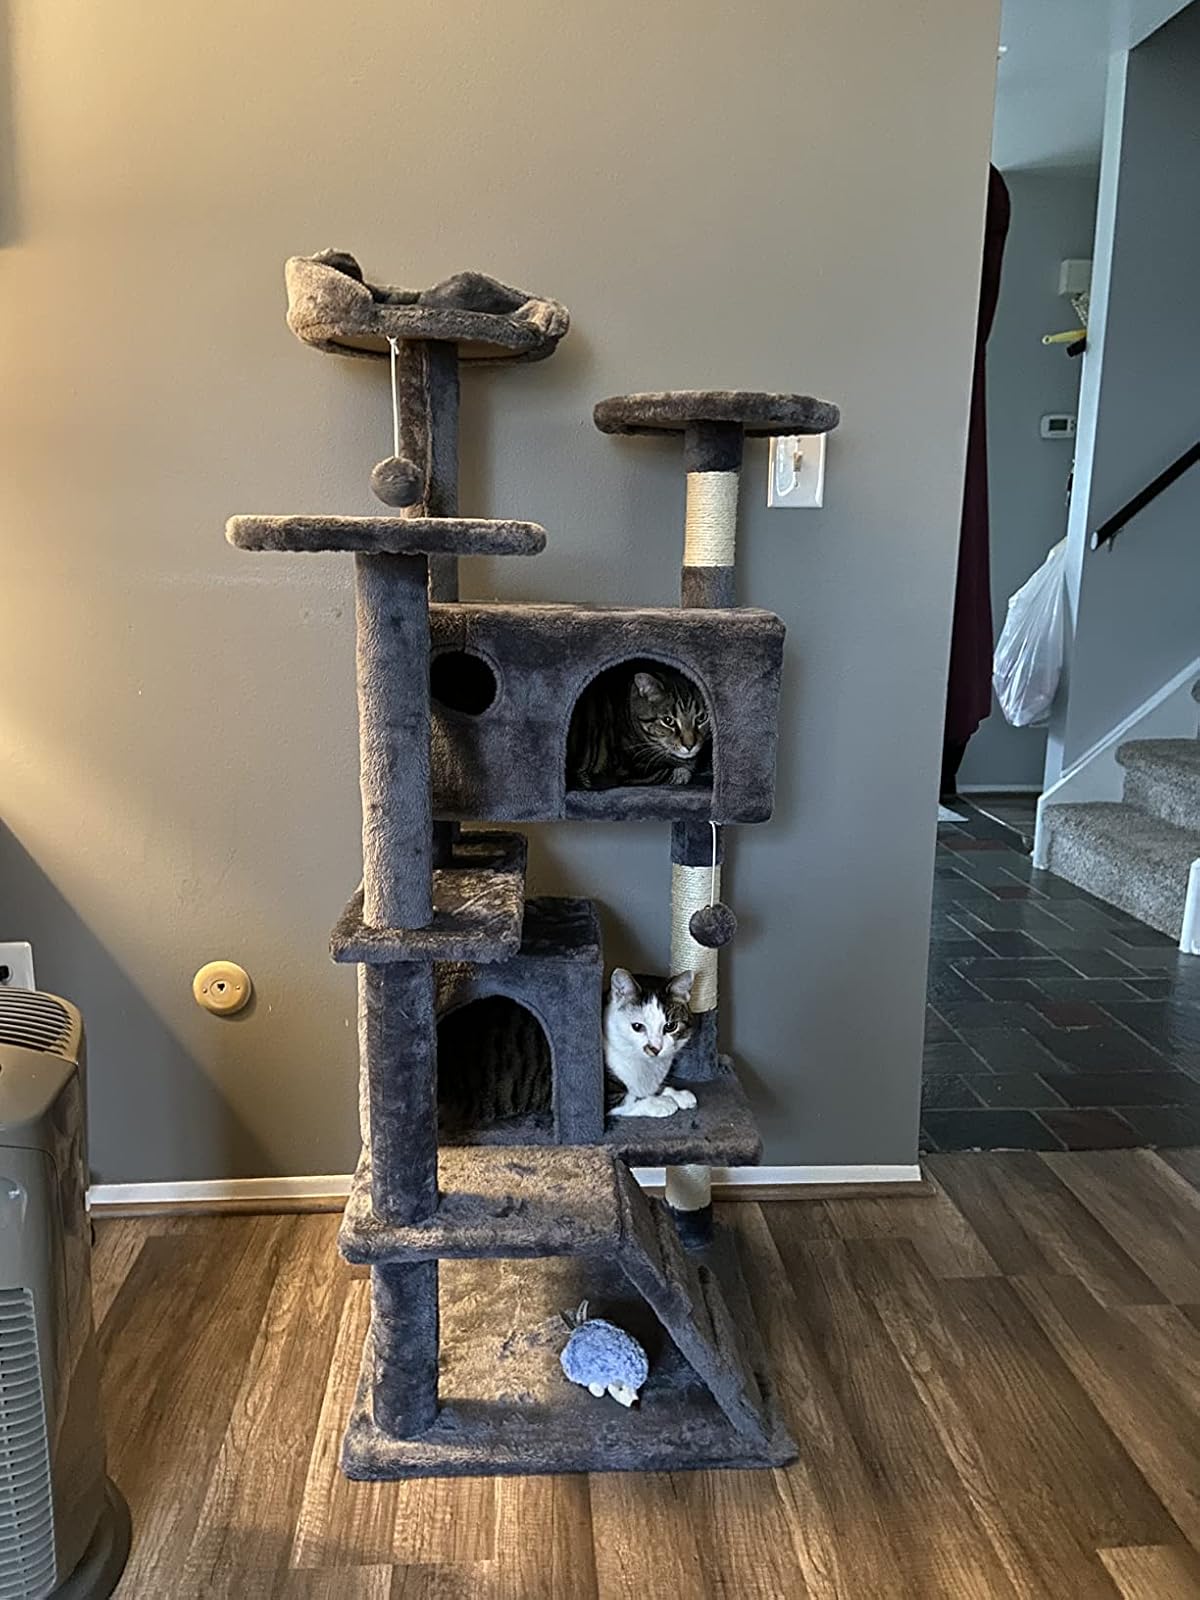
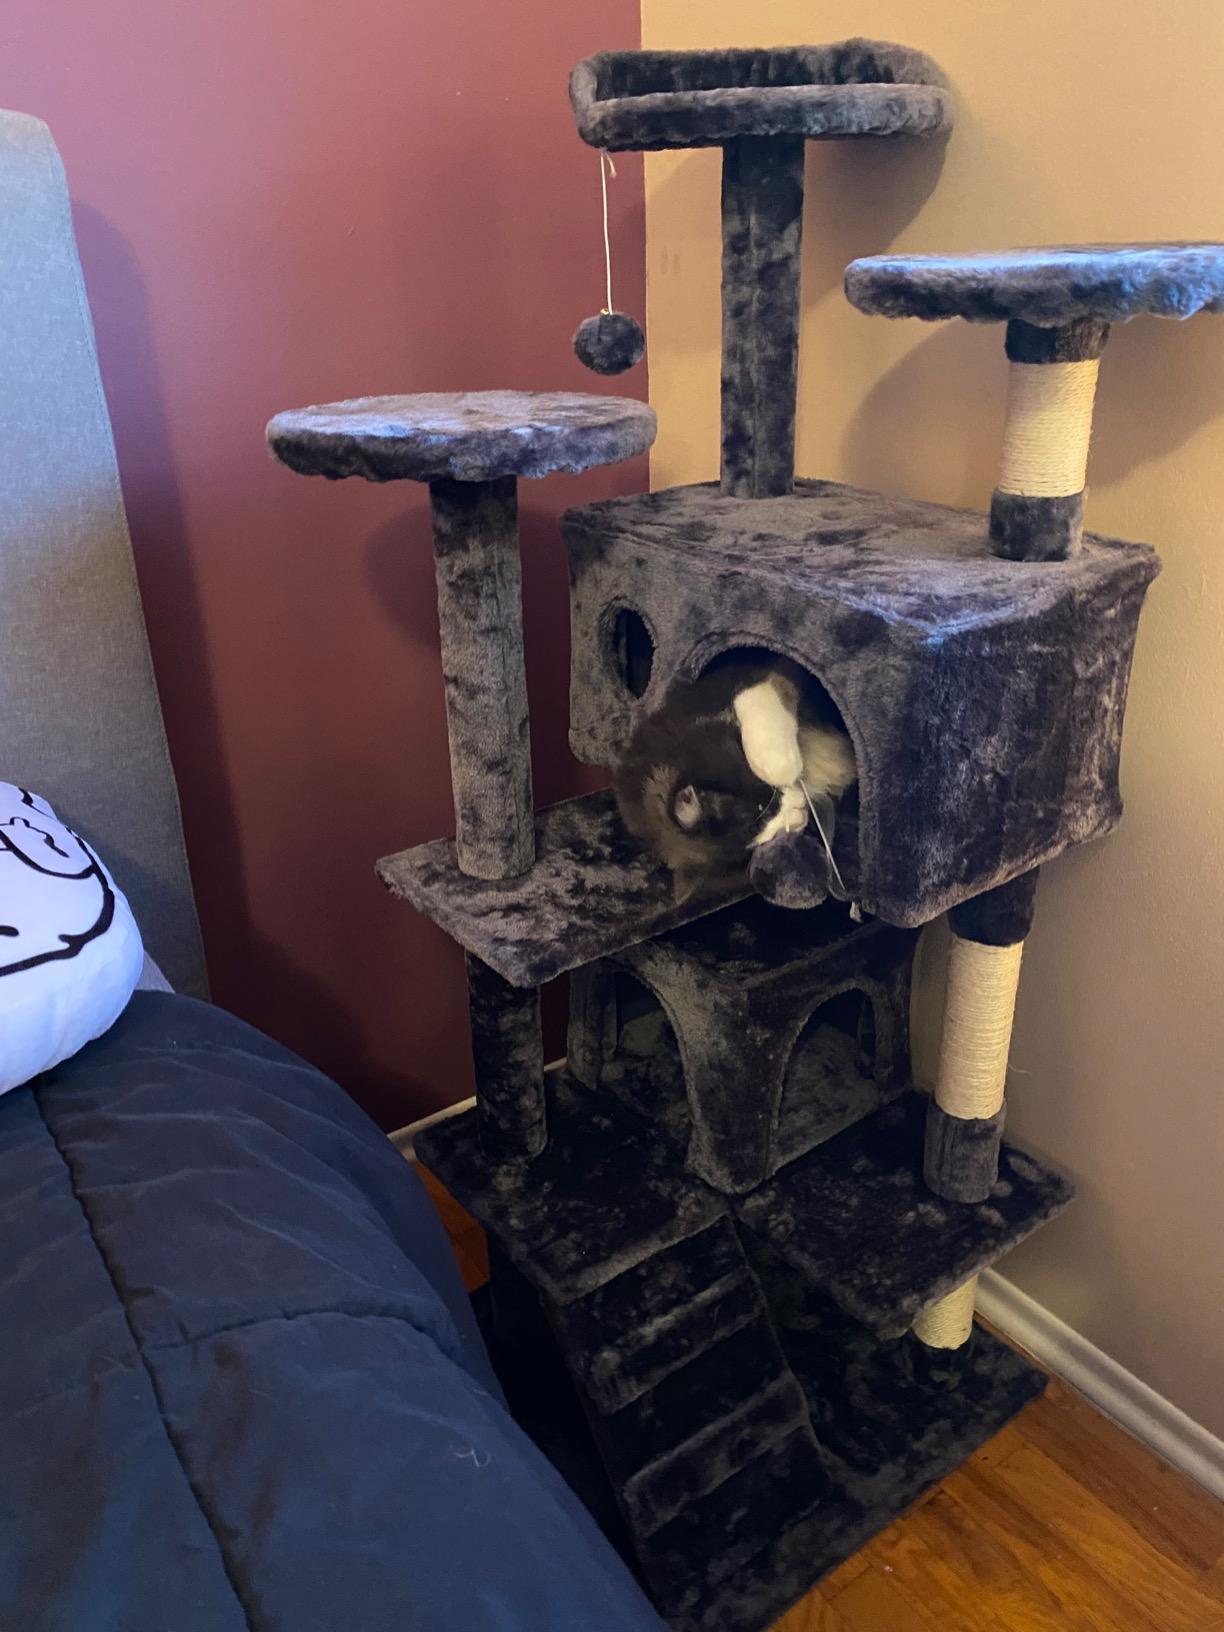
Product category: items_cat tree
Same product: yes